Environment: real
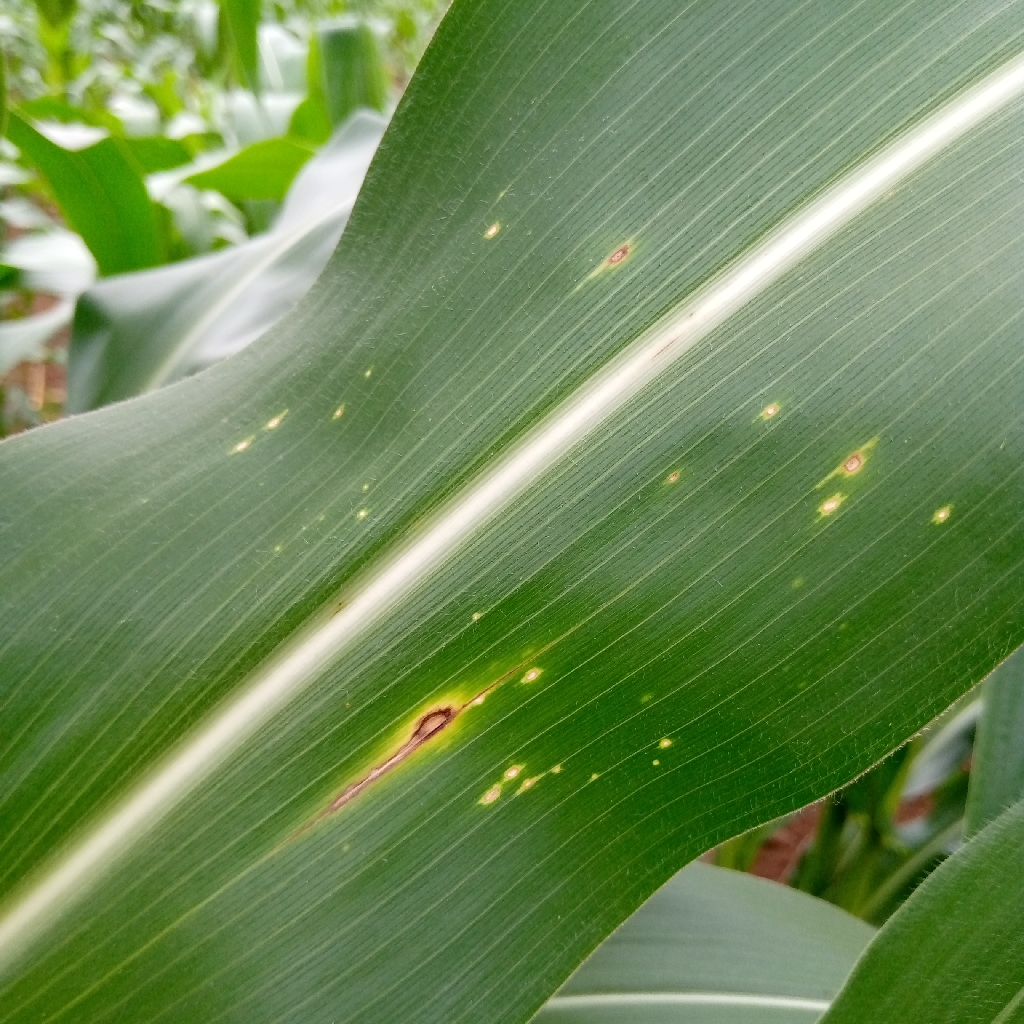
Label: northern_corn_leaf_blight